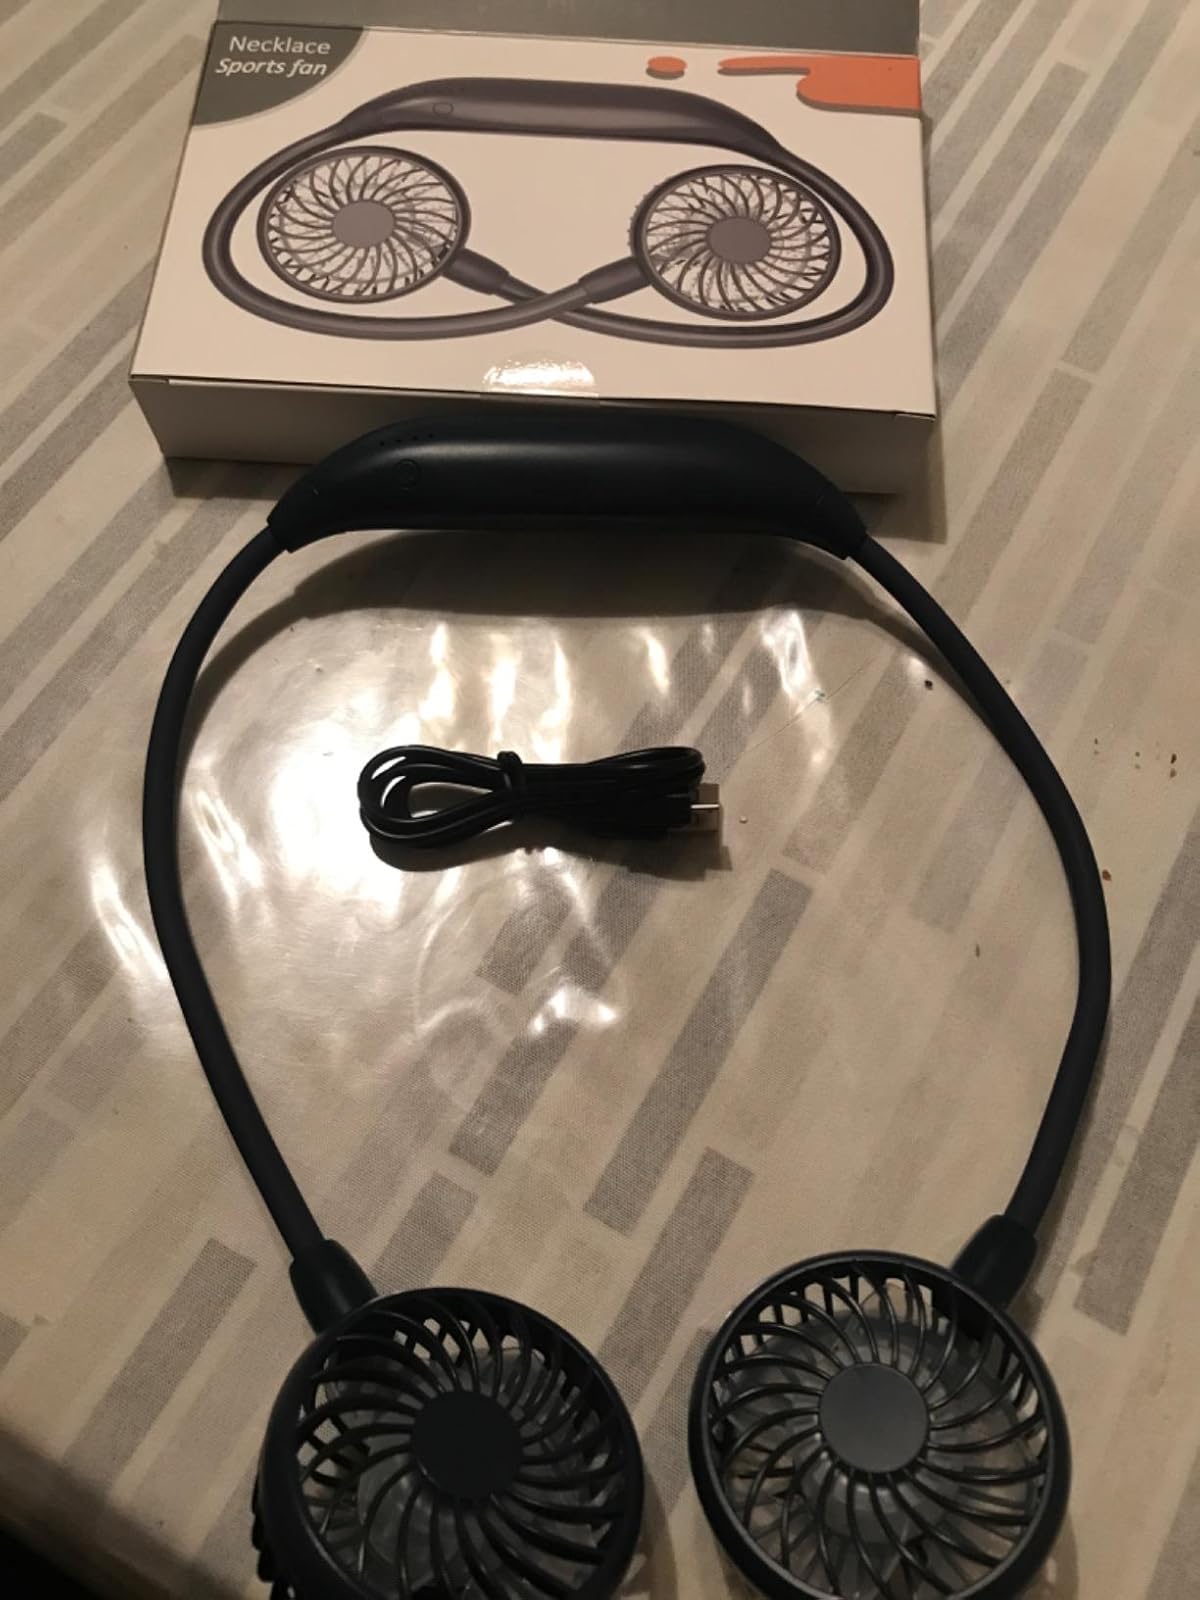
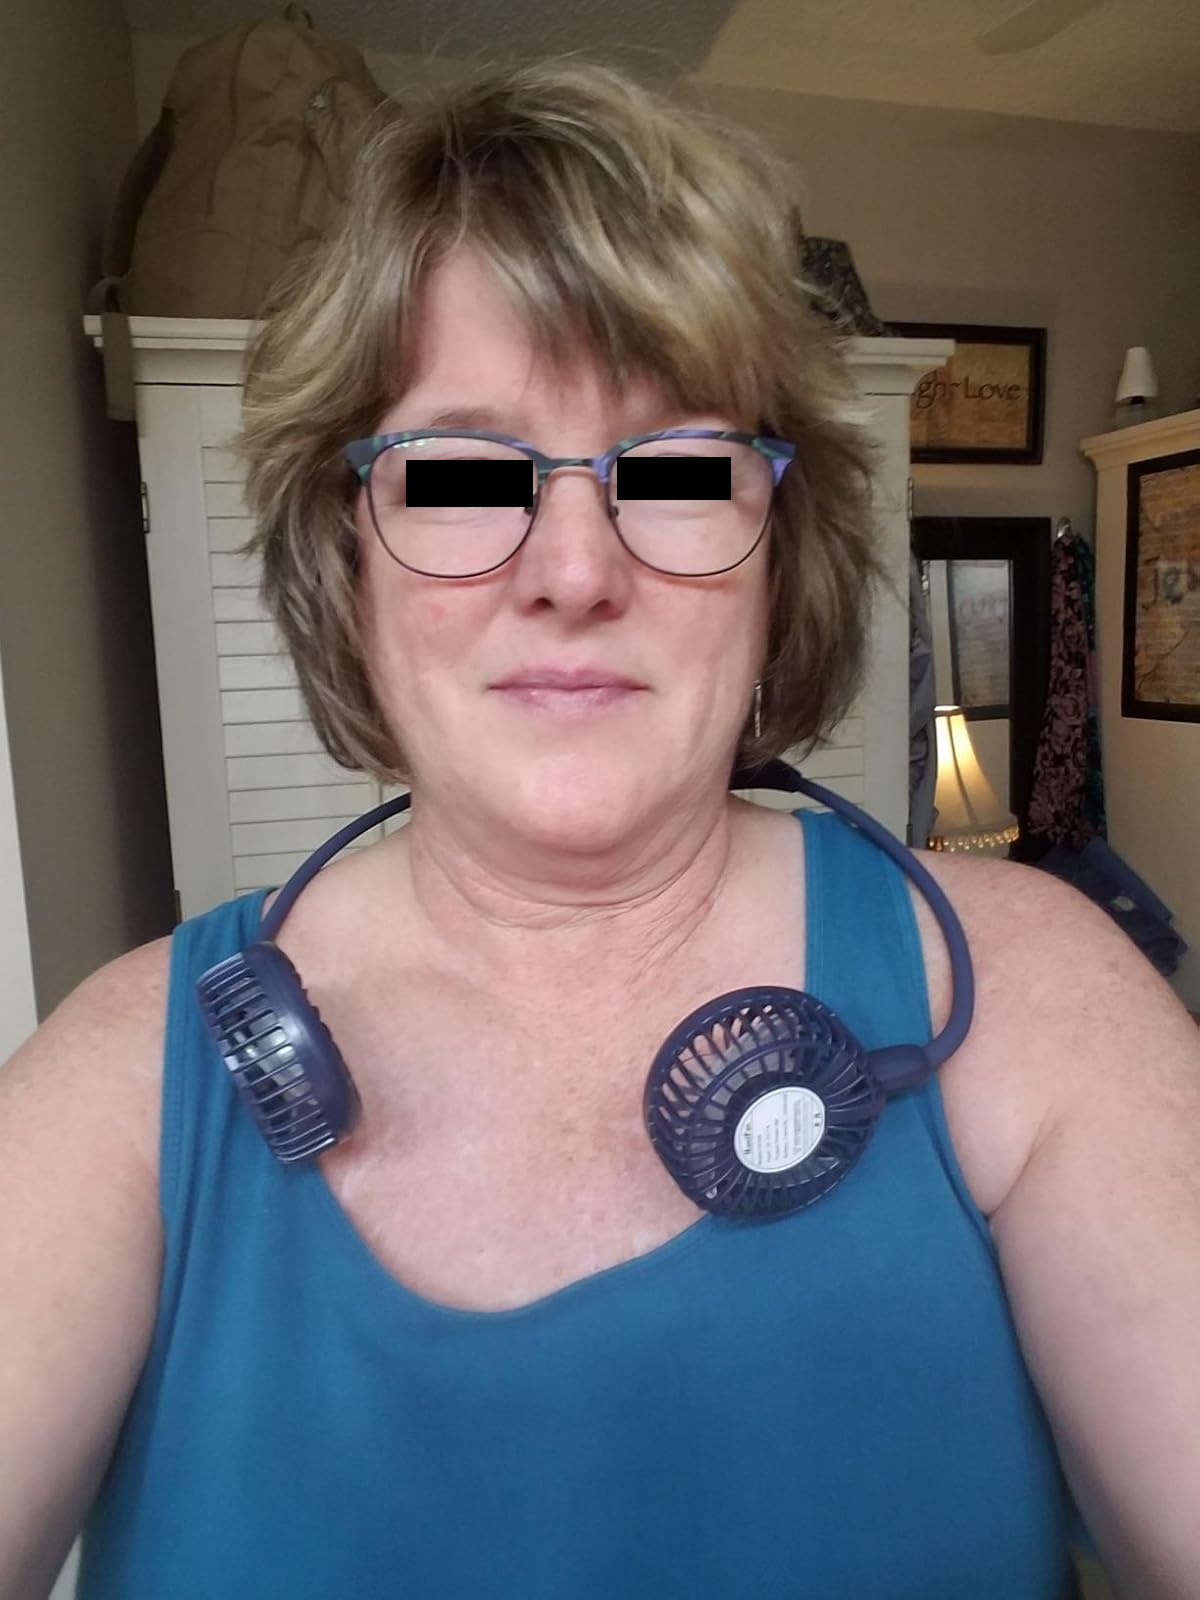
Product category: fan
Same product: yes